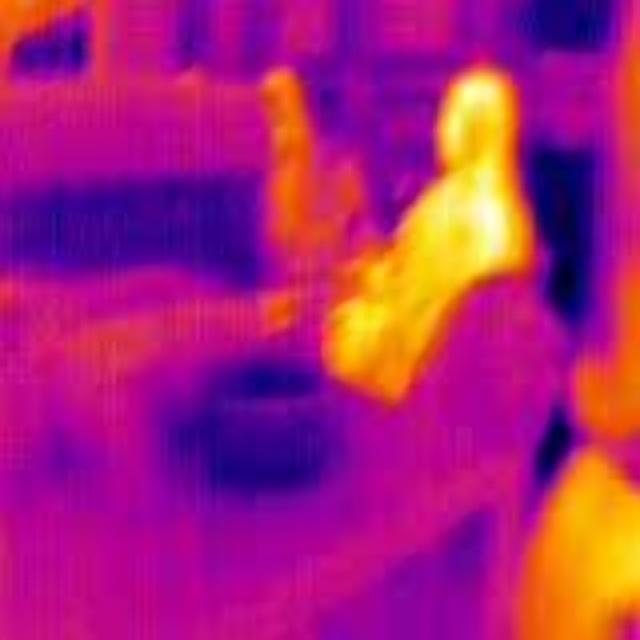
Detected objects:
label: person